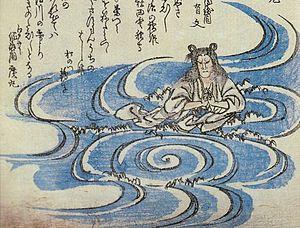
Hashihime est un personnage qui apparaît pour la première fois dans la littérature japonaise de l'époque de Heian, représentée comme une femme qui passe des nuits solitaires attendant que son amant lui rende visite et plus tard comme un farouche oni c'est-à-dire un démon animé par la jalousie. Elle est associée le plus souvent avec un pont situé à Uji.